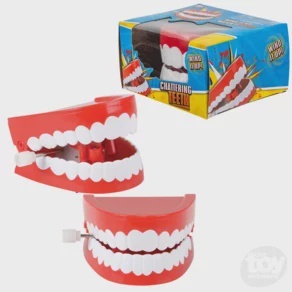
Chattering Teeth
Brand: the toy network
Wind up this classic toy and watch as it chatters across any hard surface. Measuring 2.5-inches, this plastic toy will capture many customers attention to its bright smile.
Category: Toys & Games > Toys > Wind-Up Toys